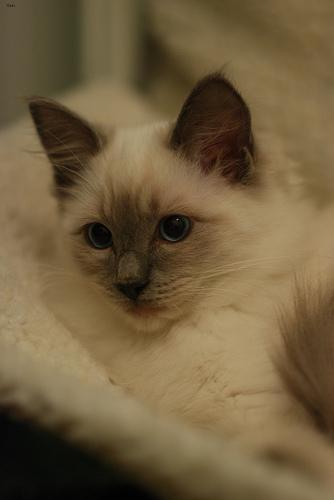
Breed: Ragdoll